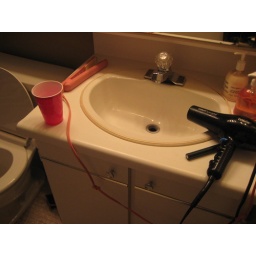
Plastic cup in the sink